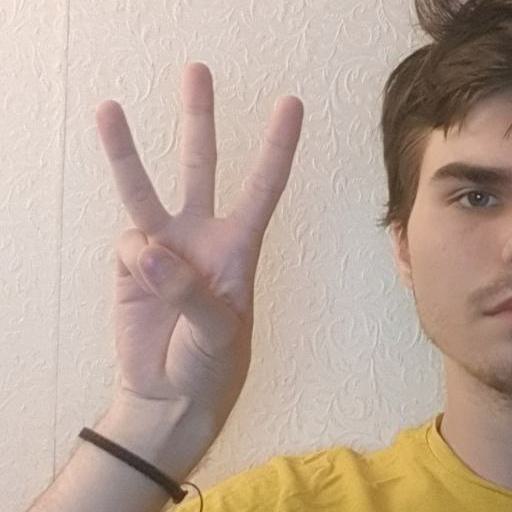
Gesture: three